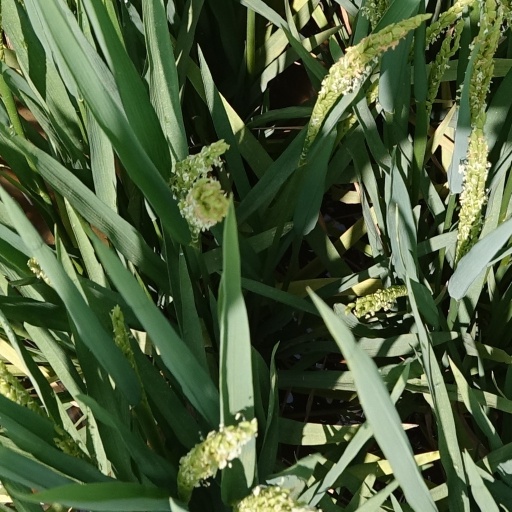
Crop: rice